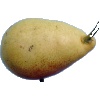
Label: Pear 2